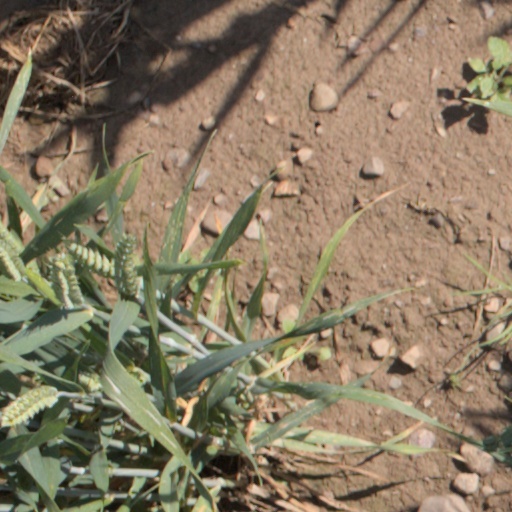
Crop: wheat